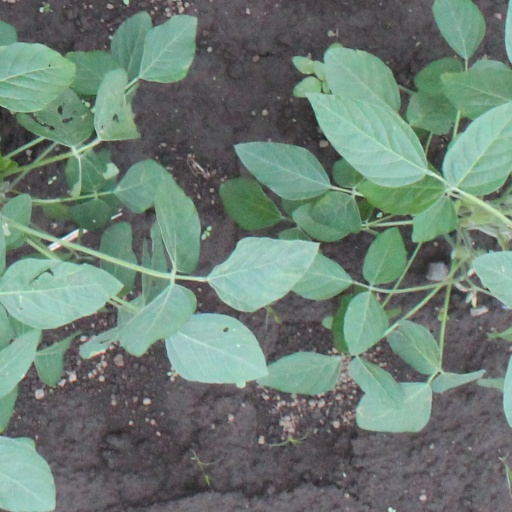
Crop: soybean